Kristiansund Airport, Kvernberget

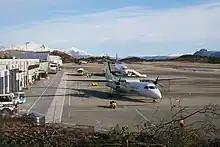
Widerøe Bombardier Dash 8 (closest) and Scandinavian Airlines Boeing 737 at the airport

SAS Commuter took over Norwegian Air Shuttle's services from 1 April 2003. Braathens merged to create SAS Braathens in May 2004, with the new airline taking over the Oslo route. It passed on the Scandinavian Airlines in 2007. City Star Airlines commenced the first international route, to Aberdeen Airport, on 10 October 2005 using a Dornier 328. The route lasted until February 2008.